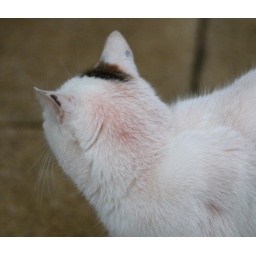
...when your cat rubs himself up against something pink